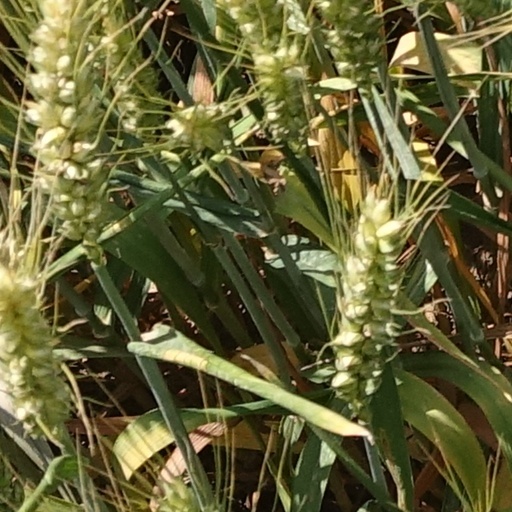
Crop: wheat